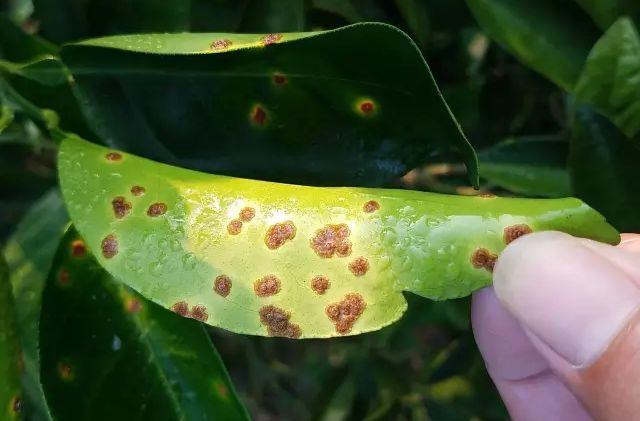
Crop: unknown
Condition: citrus_citrus_canker